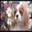
Label: dog